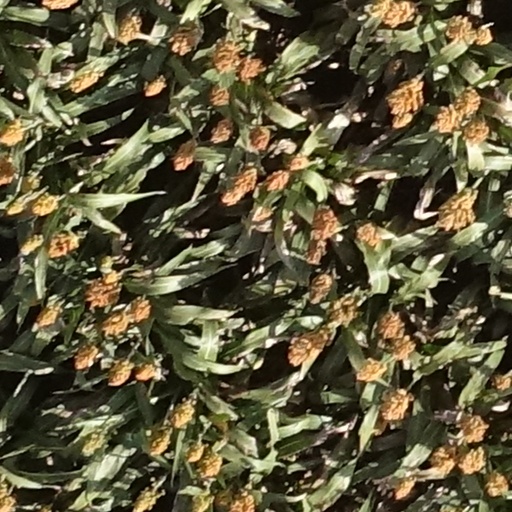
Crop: sorghum